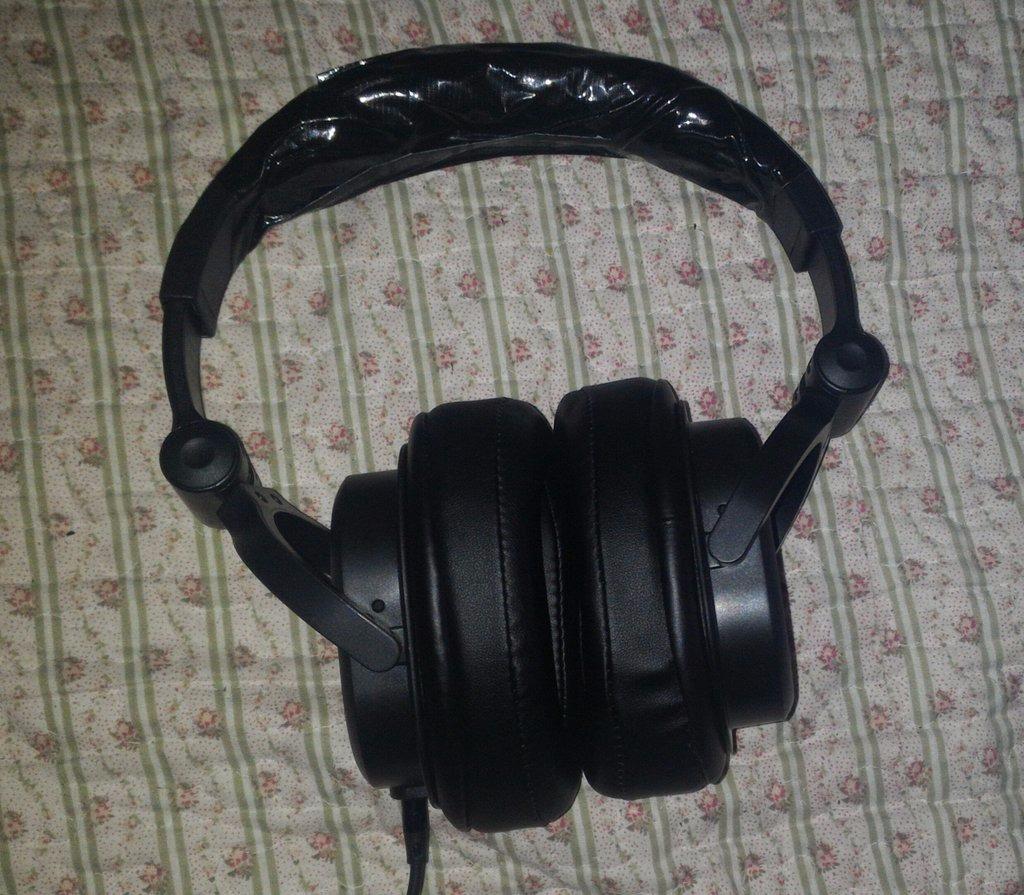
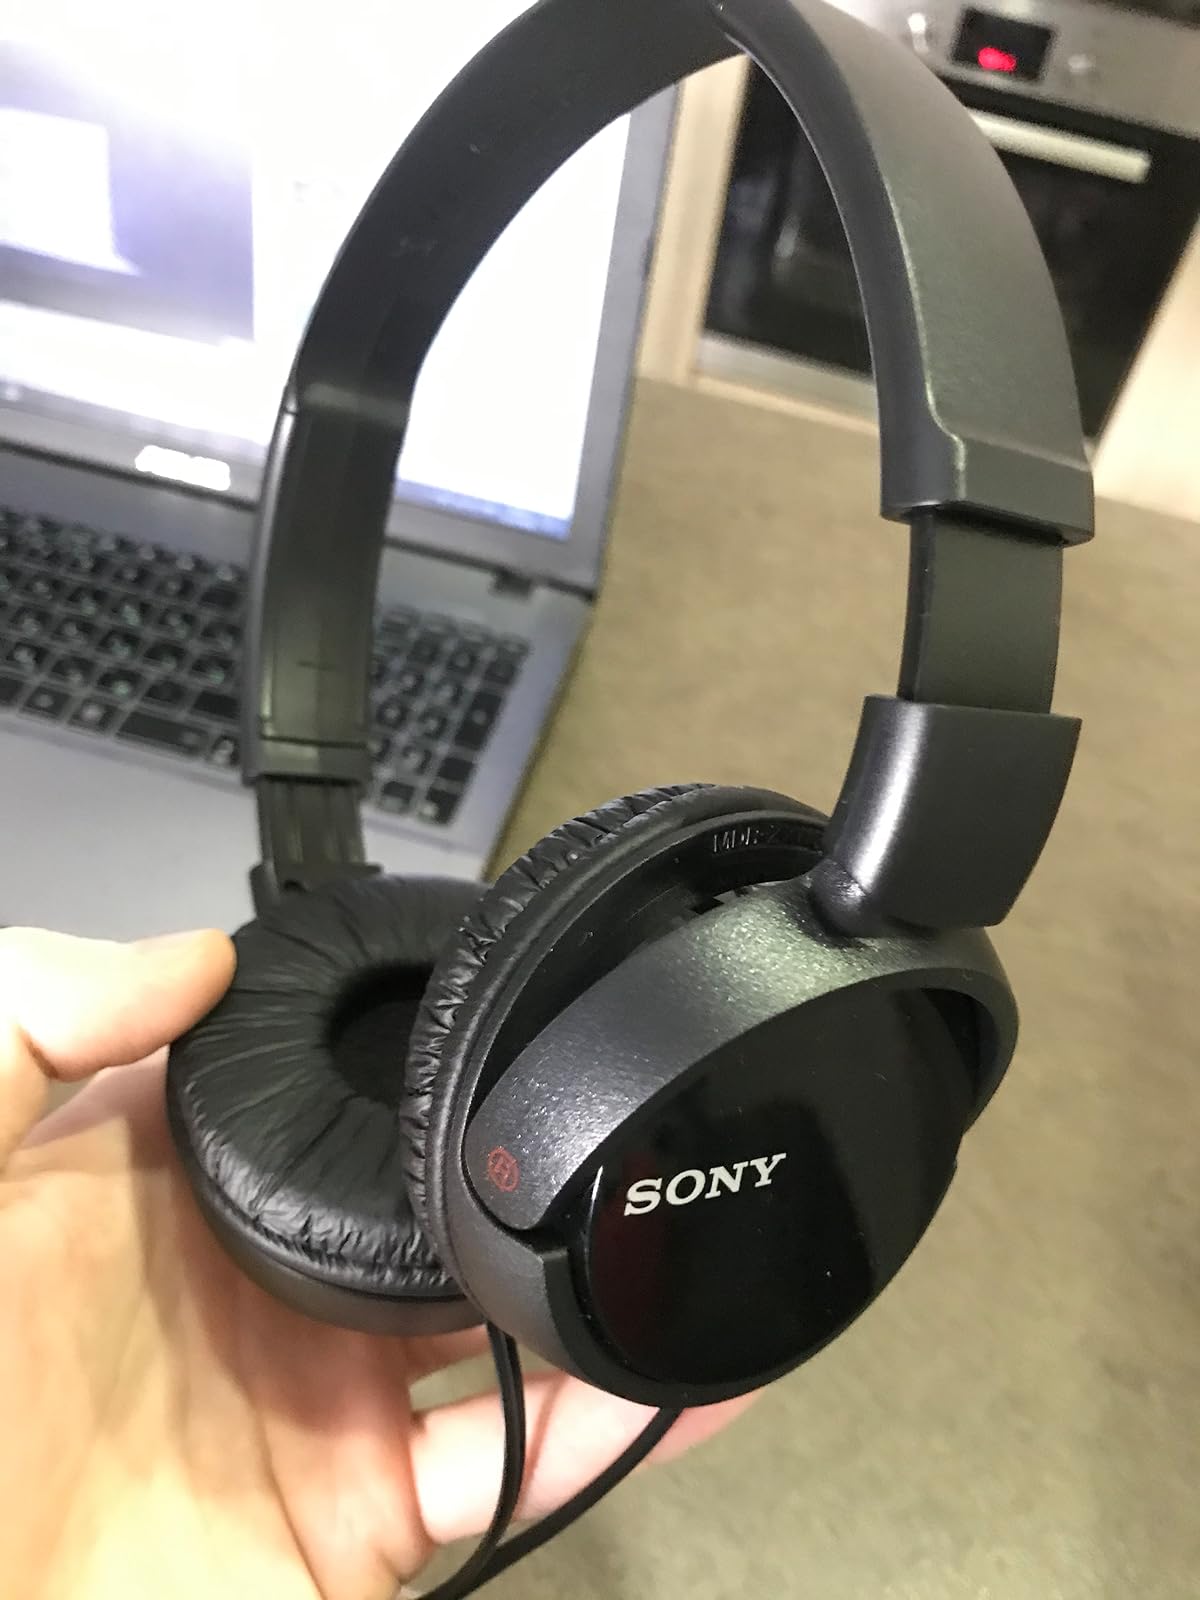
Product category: headphones
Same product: no